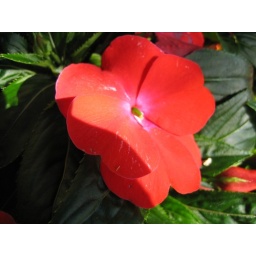
The flowers in the pot outside of our apartment